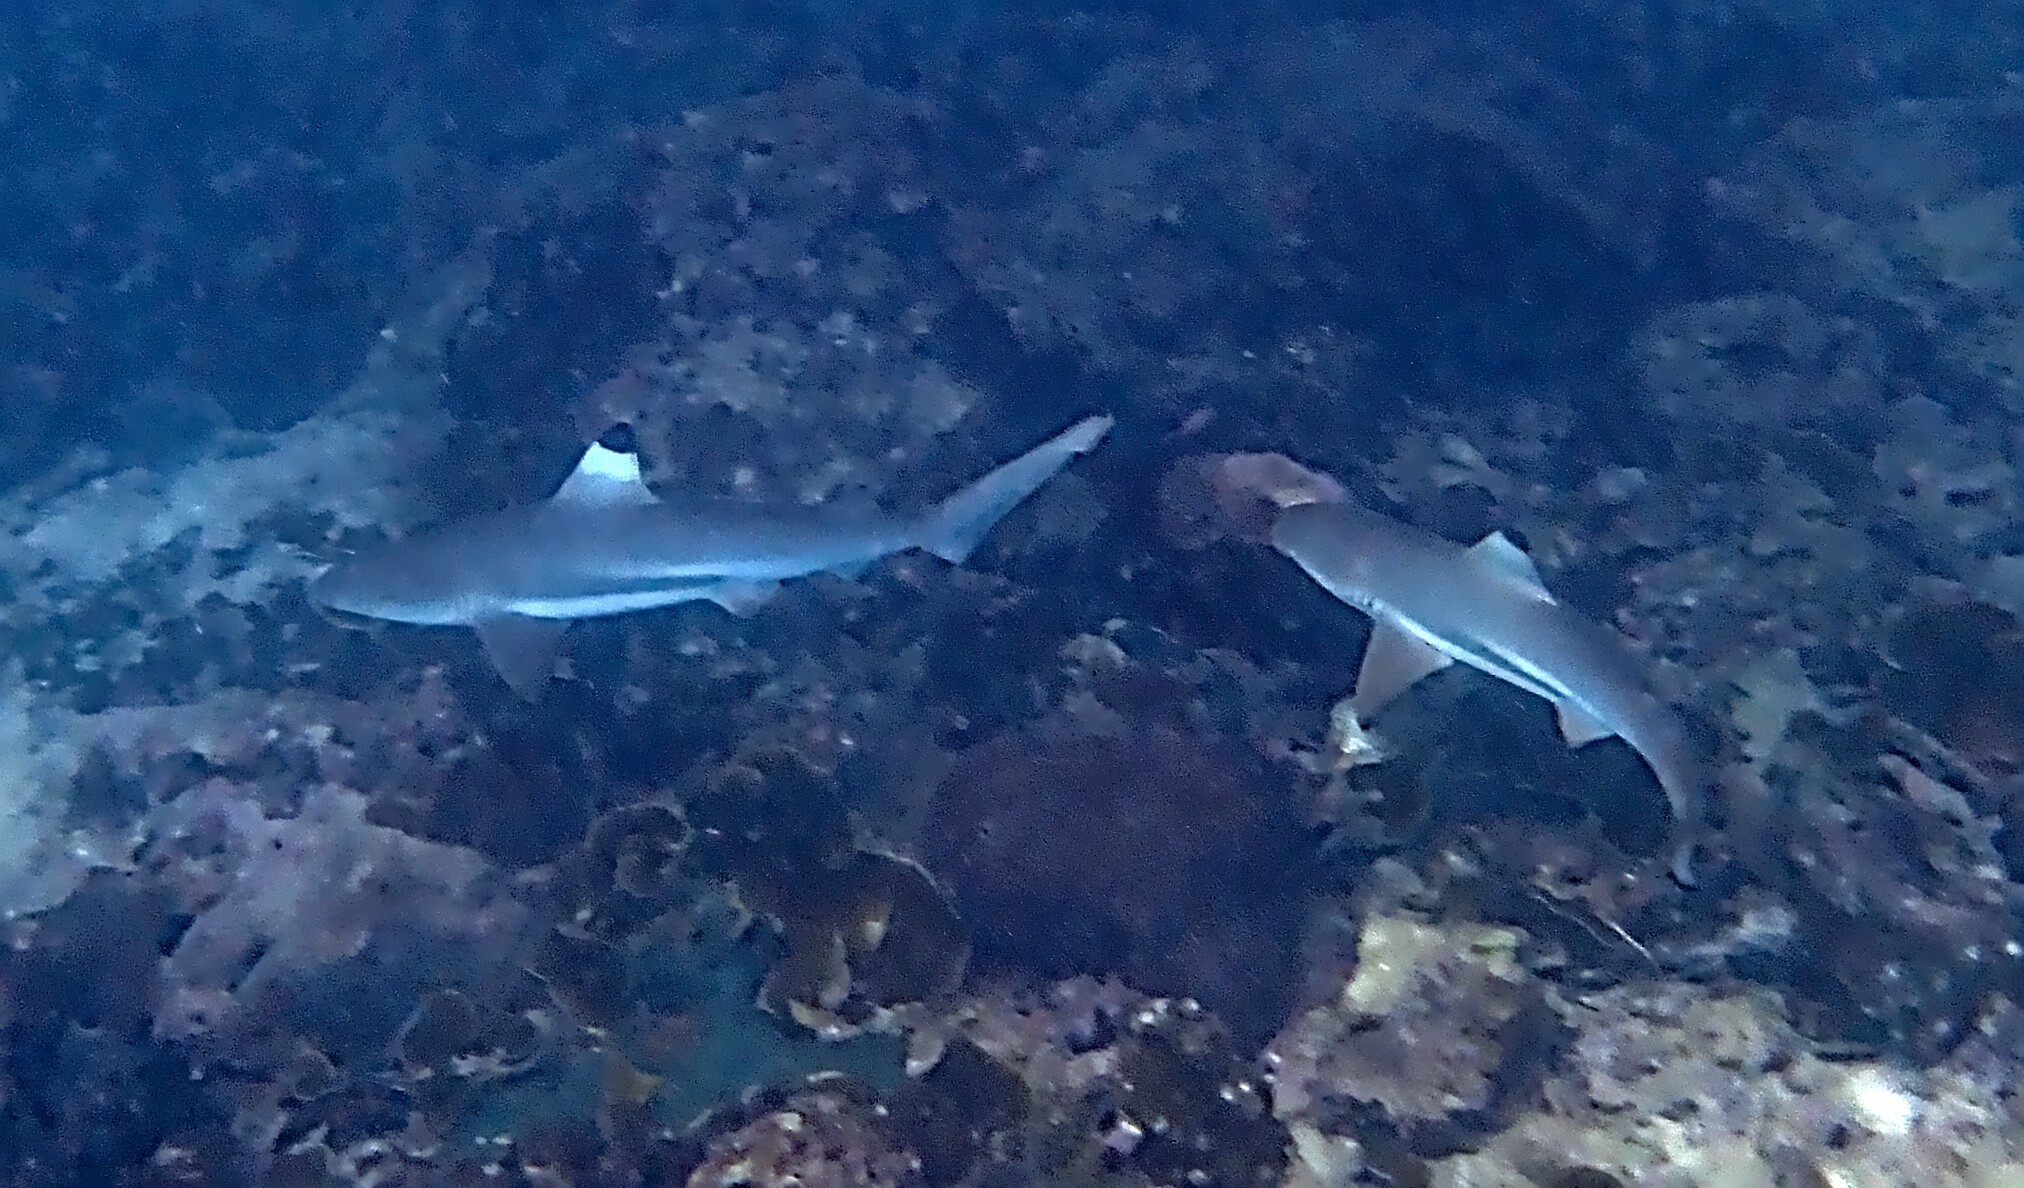
Carcharhinus melanopterus (Blacktip Reef Shark)